San Giovanni in Fiore Abbey

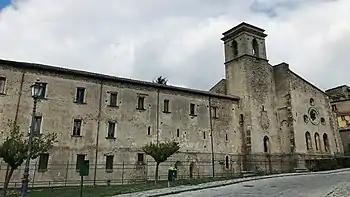
The abbey's apse and bell tower.

The San Giovanni in Fiore Abbey (Italian: "Abbazia Florense") is an abbey located in the Province of Cosenza, in the Calabria region of southwestern Italy.